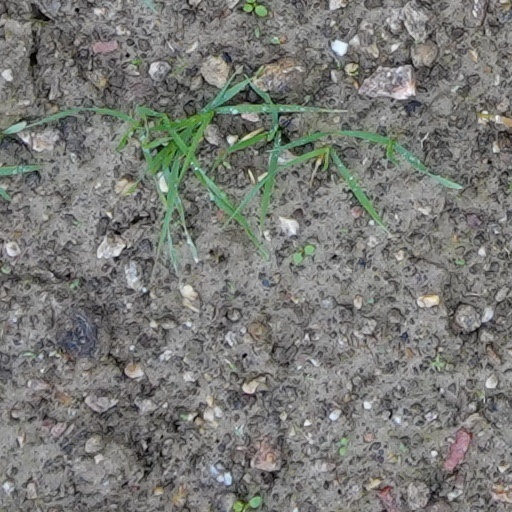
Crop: wheat